Kaiji (film)

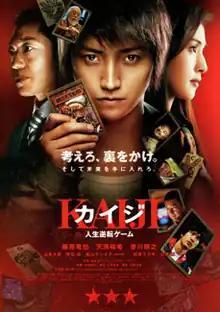
Film poster

, also known as Kaiji: The Ultimate Gambler, is a 2009 Japanese live-action film based on "Gambling Apocalypse: Kaiji", the first part of the manga series "Kaiji" by Nobuyuki Fukumoto. It is the first film of a trilogy directed by Tōya Satō and premiered in Japan on October 10, 2009. It was followed by "Kaiji 2", released in 2011.